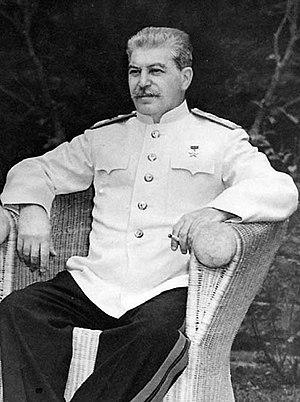
Les dénominations d’État communiste, régime communiste, pays communiste, système communiste sont utilisées pour qualifier le régime politique d'un État dans lequel un parti se réclamant du communisme exerce le monopole de la gestion des affaires publiques, en tant que parti unique officiel ou bien en tant que parti dominant d'une coalition rassemblant les seuls partis autorisés. Au cours du XXᵉ siècle, un tiers environ de l'humanité a vécu sous un régime politique catégorisé comme « communiste ».
La rupture Tito-Staline, dite également schisme yougoslave, désigne la rupture politique, en 1948, entre l'Union des républiques socialistes soviétiques dirigée par Joseph Staline, et la République fédérative socialiste de Yougoslavie, dirigée par le maréchal Tito.